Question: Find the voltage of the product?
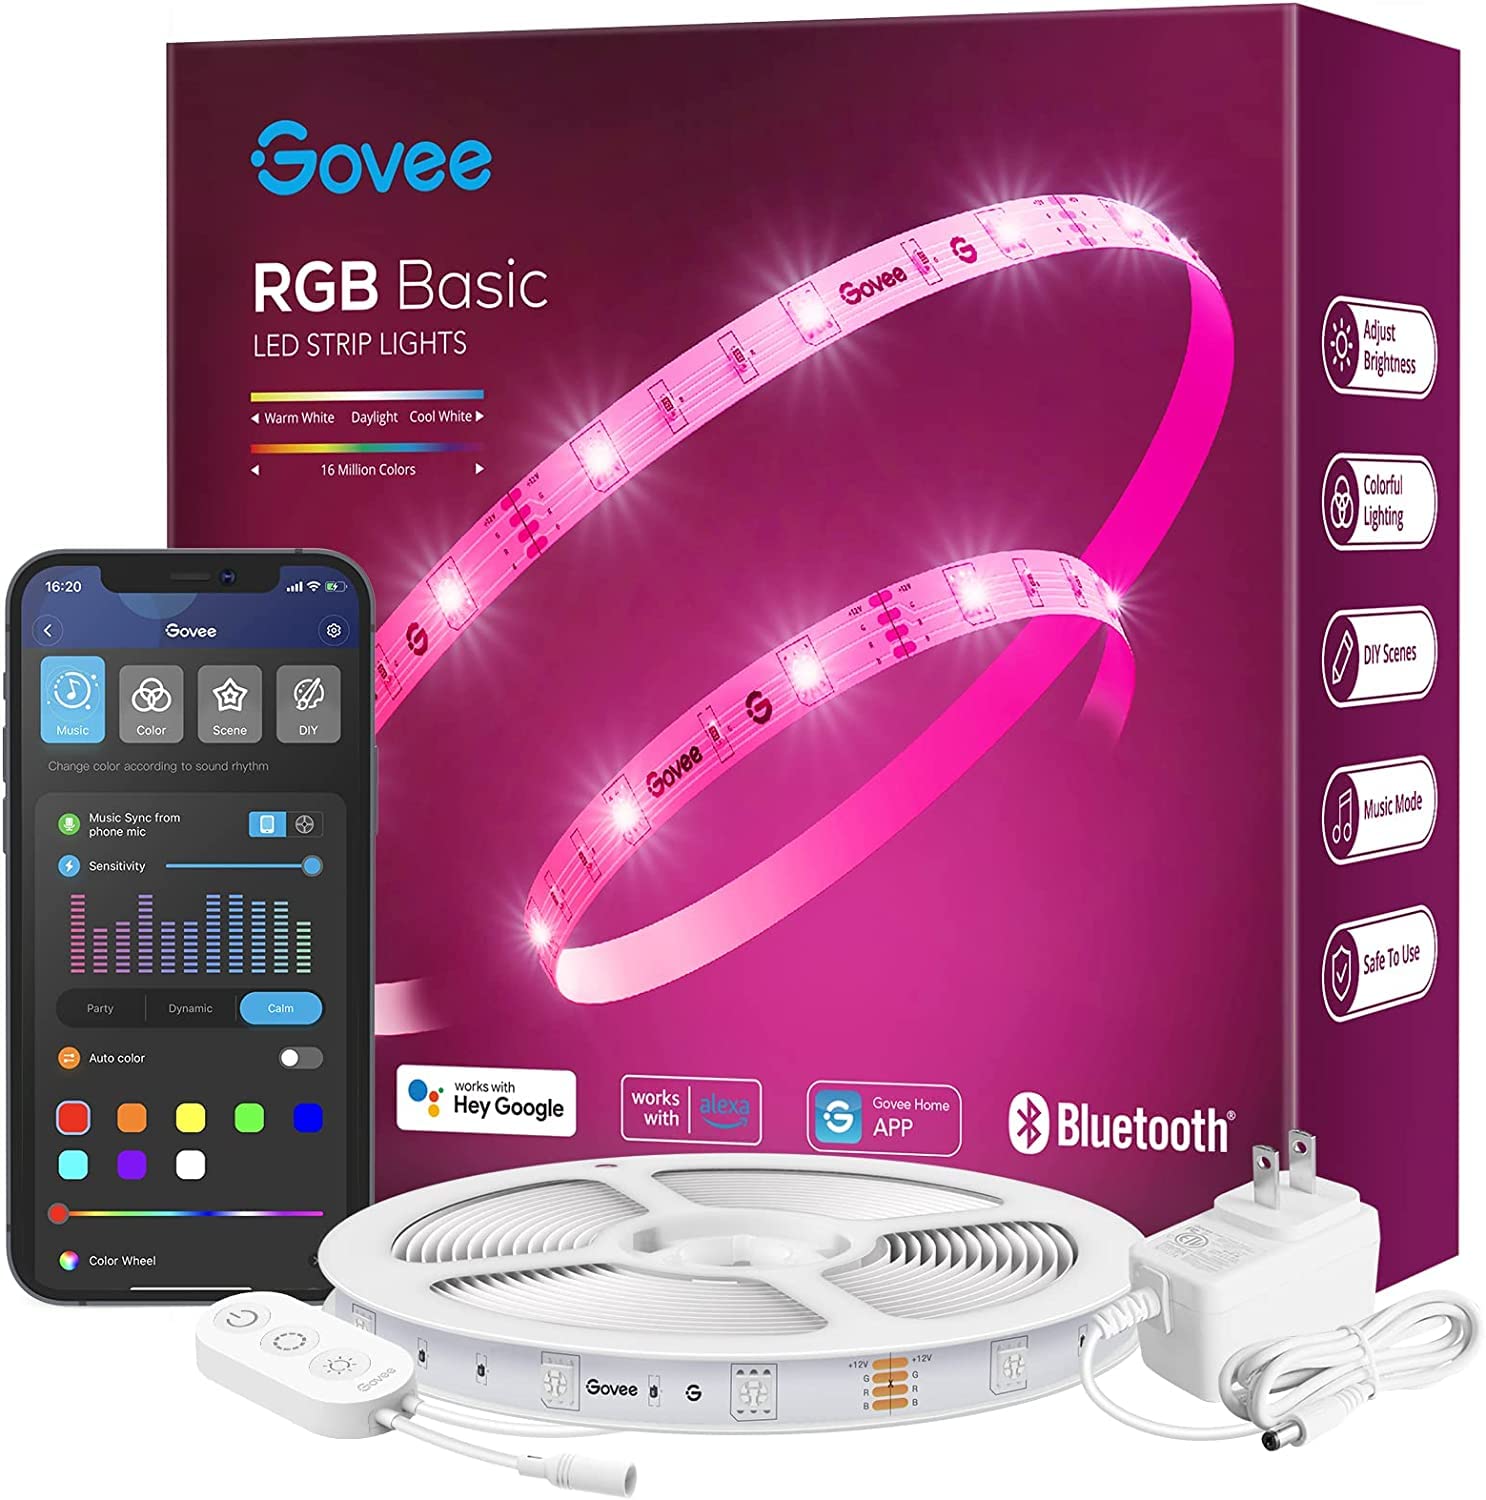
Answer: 12.0 volt